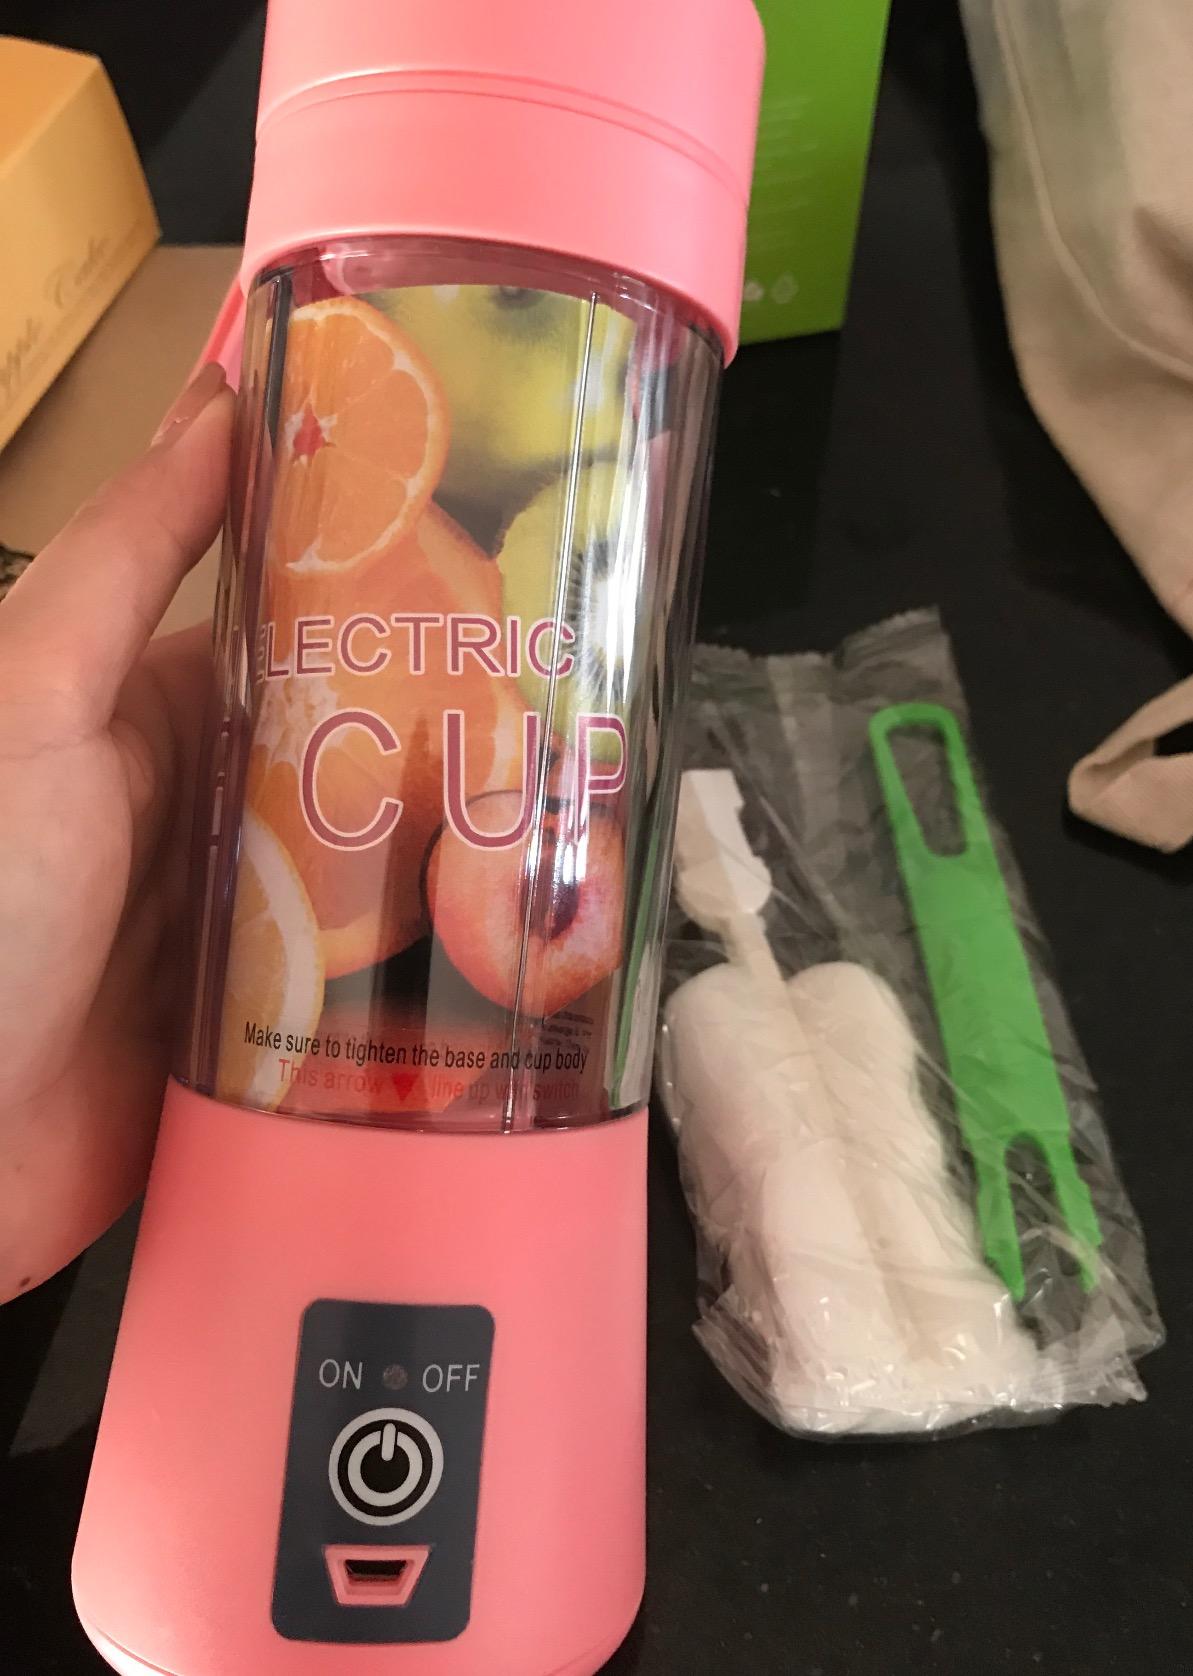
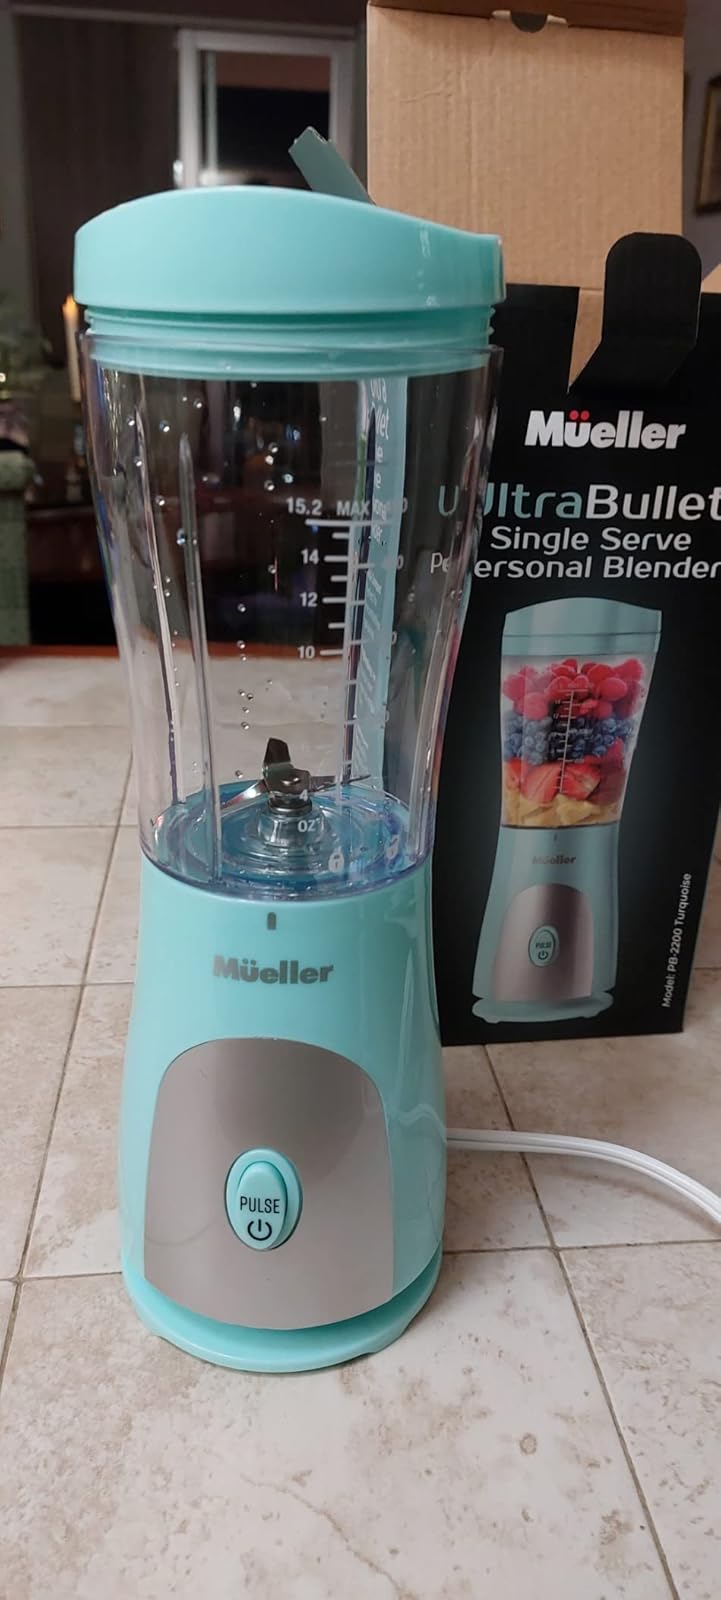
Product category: items_blender
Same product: no